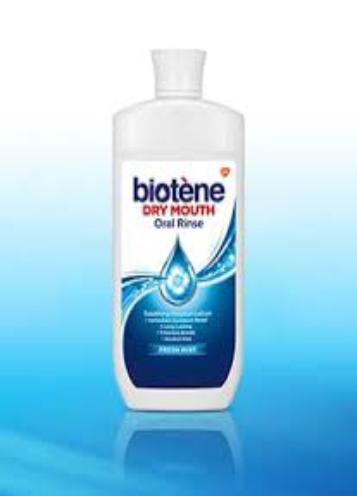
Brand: biotene
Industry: Medical